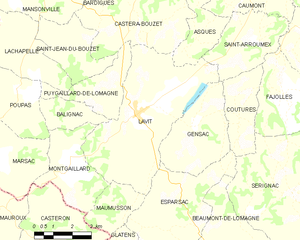
Carte des communes françaises Lavit